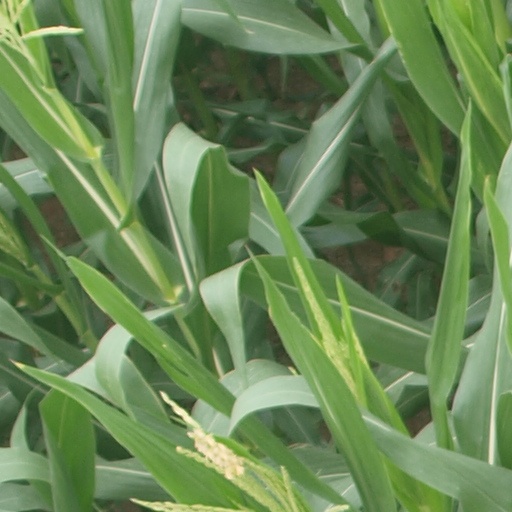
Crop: maize; corn